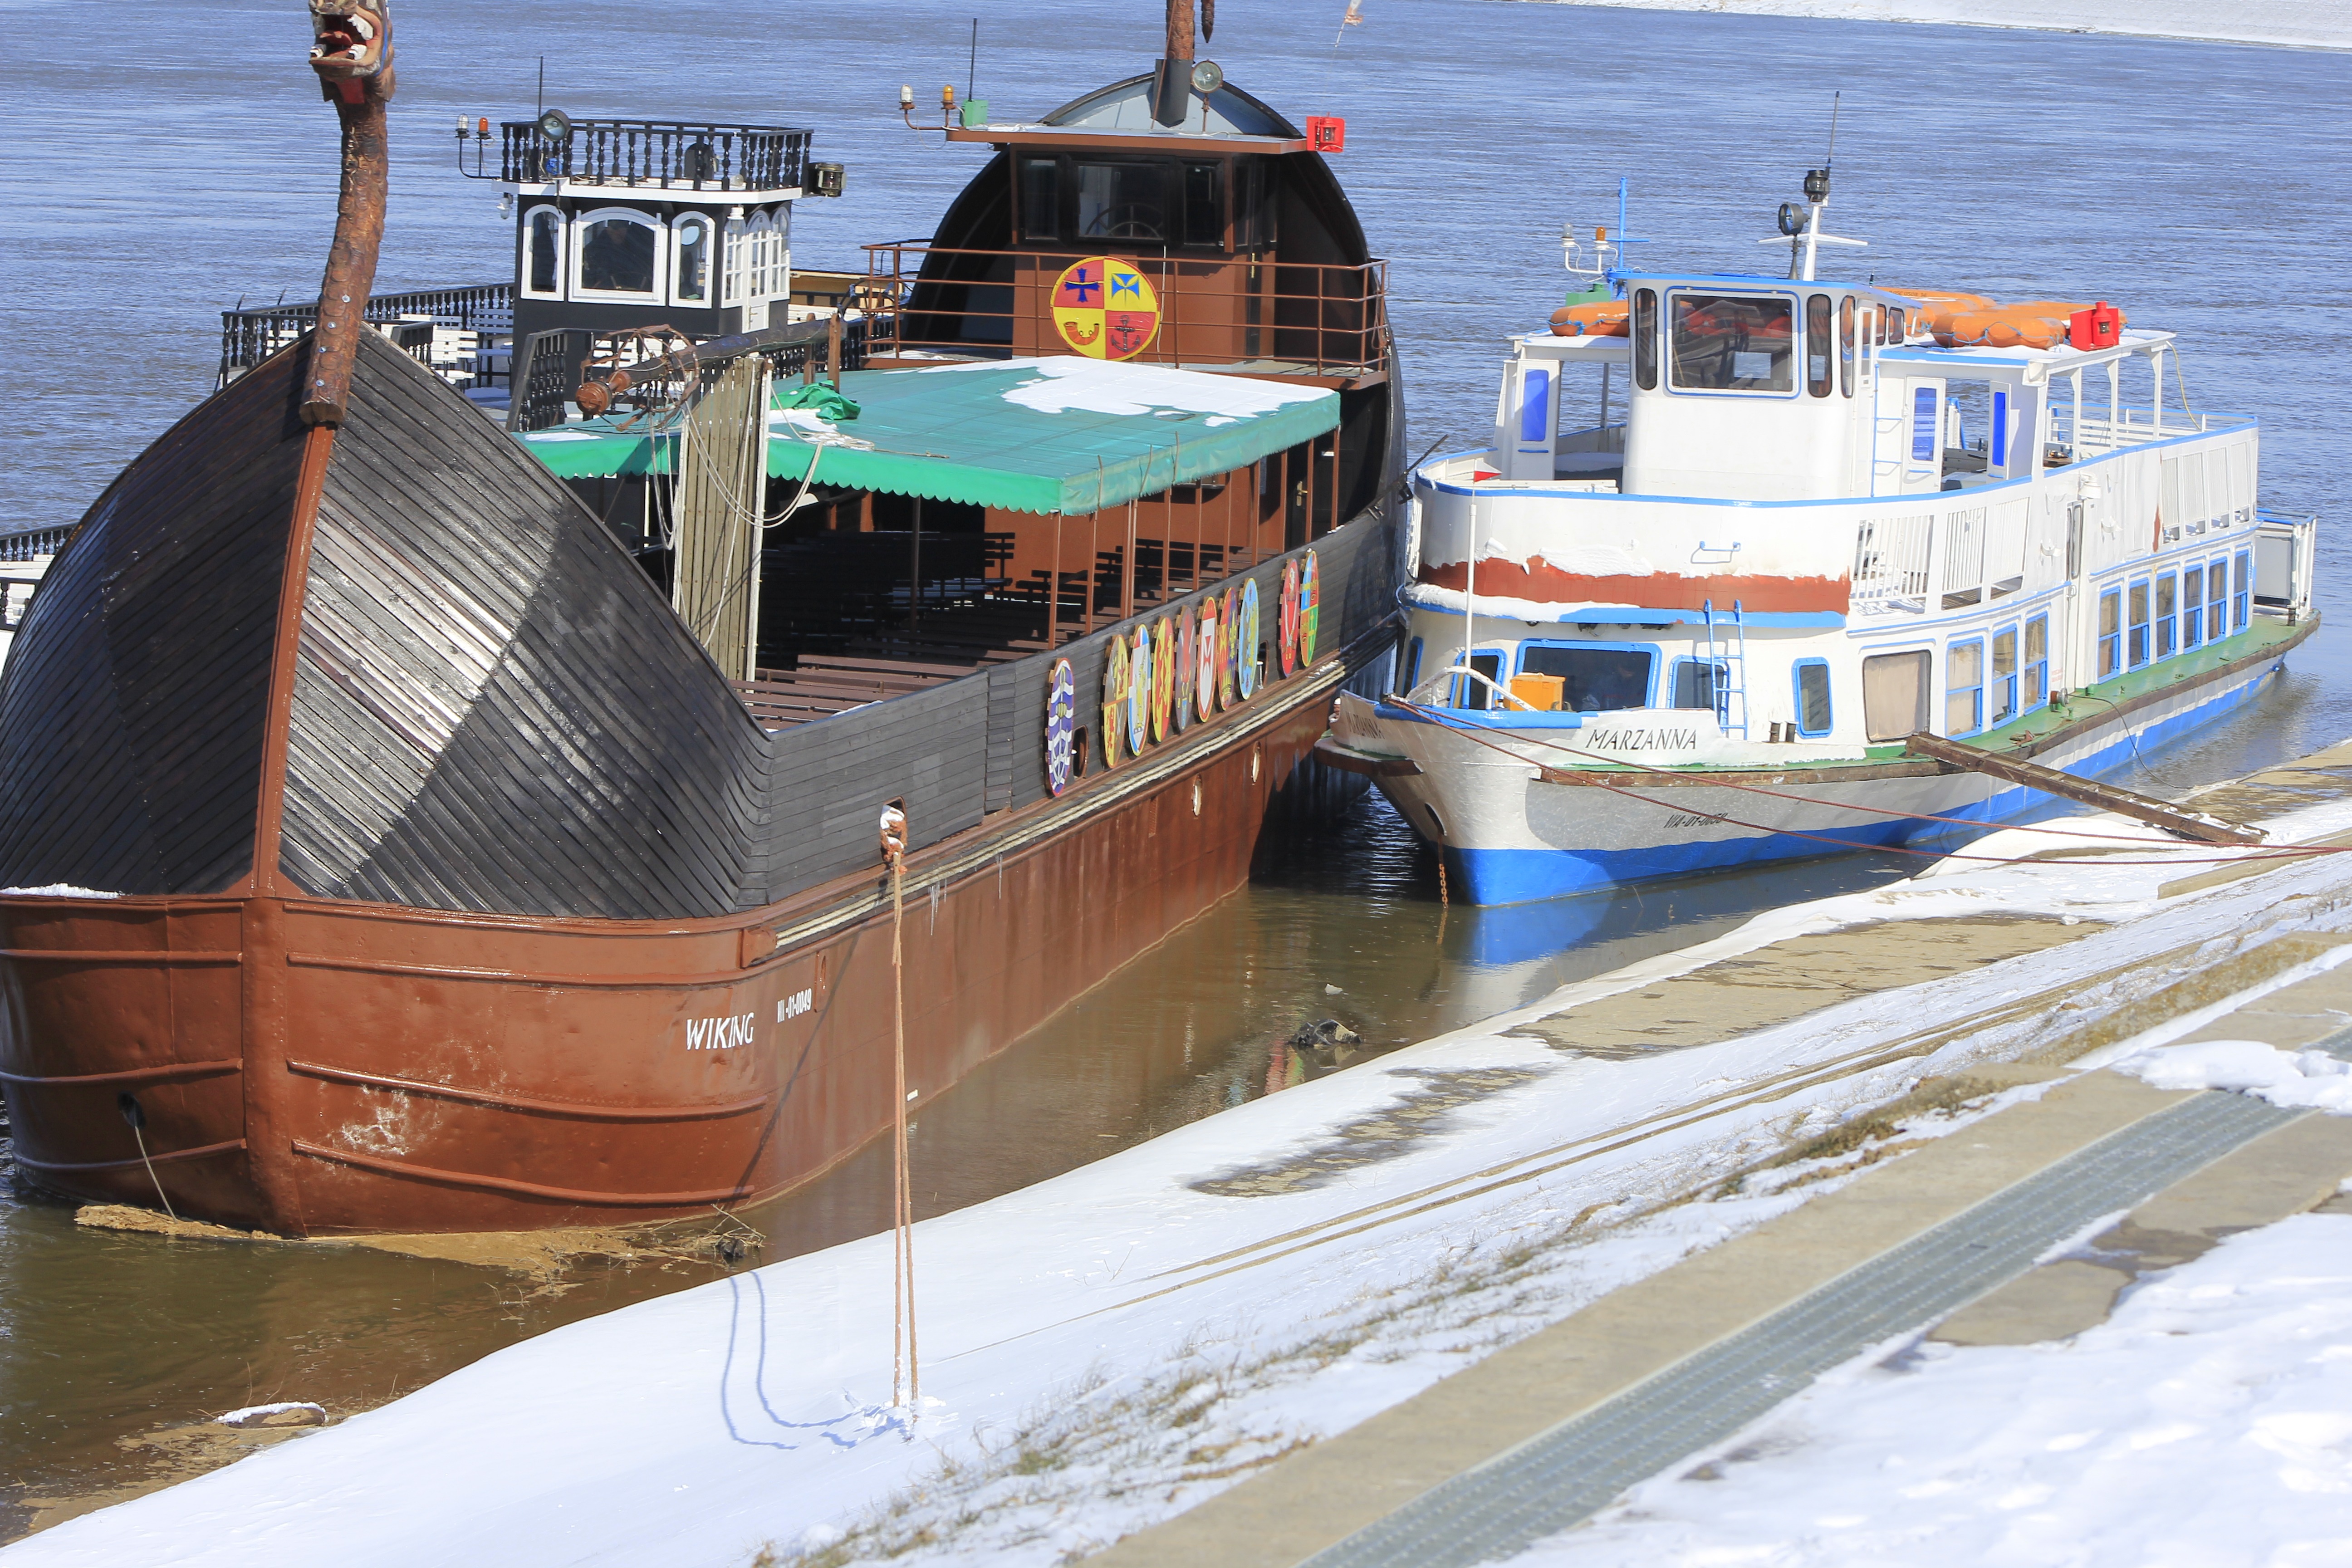
sea, water, snow, winter, boat, river, ship, vehicle, harbor, cargo ship, waterway, cruise, ferry, poland, channel, watercraft, cruise ship, lubelskie, cruises, cutter, fishing vessel, sail boat didn t, wisla, passenger ship, kazimierz dolny, cruise passenger ship